55th (Wessex) Field Regiment, Royal Artillery

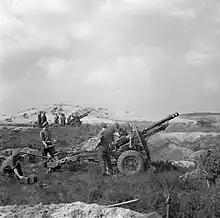
25-pounders of 439 Bty, 55th (Wessex) Field Rgt near Hechtel, firing in support of Guards Armoured Division in the bridgehead over the Meuse-Escaut Canal, 16 September 1944.

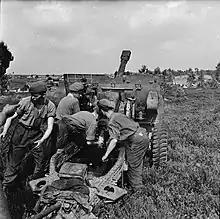
As above.

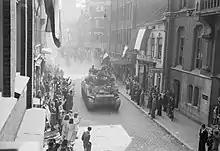
Sherman OP tank of C Trp, 55th (Wessex) Field Rgt driving through newly liberated Eindhoven, 19 September 1944.

After Bluecoat, the Canadians' Operation Totalize completed the breakout and much of the German army was trapped in the Falaise Pocket. 21st Army Group then began a rapid advance across northern France, with Guards Armoured driving over in under 24 hours to seize a bridge over the River Somme at Corbie on 31 August. The division then broke up into brigade groups as it raced across Belgium. 32nd Guards Bde took the right centre-line, with the WSY following the Welsh Guards Group straight up the main road to Brussels. It covered in one day, breaking through rearguards and roadblocks to liberate Brussels by the end of 3 September.